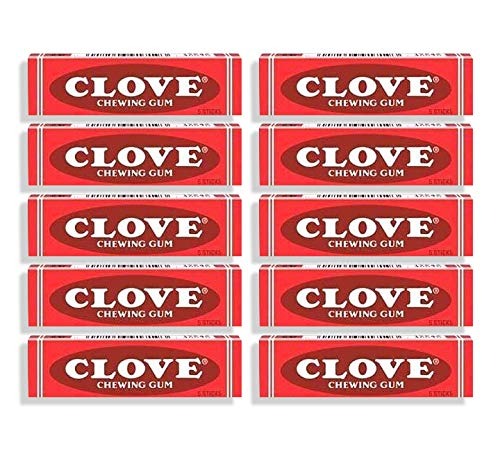
Item Name: Clove Gum 20ct
Product Description: The nostalgic gum flavor and smells that keeps you coming back for more. This product comes with 20 packs of 5 sticks of gum. In the traditional red packaging.
Value: 100.0
Unit: Count

Price: 16.66